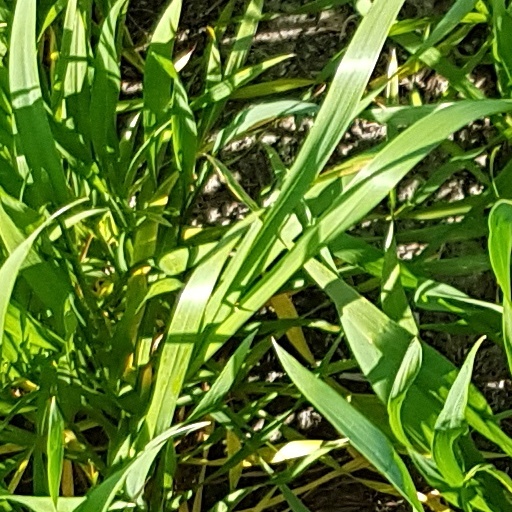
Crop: wheat